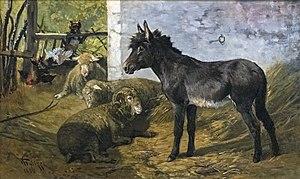
Giuseppe Palizzi, né le 12 mars 1812 à Lanciano, et mort le 1ᵉʳ janvier 1888 à Paris, est un artiste peintre italien.